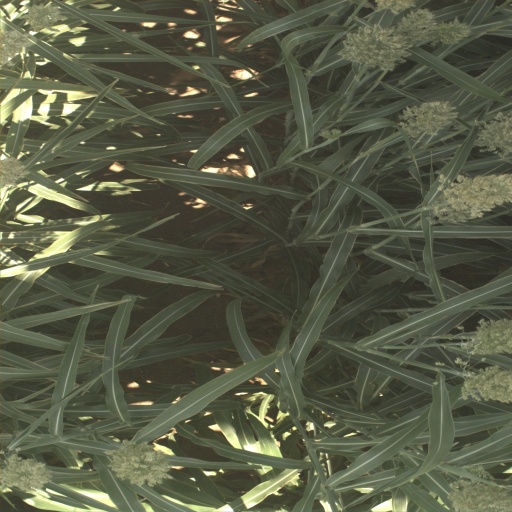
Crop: sorghum